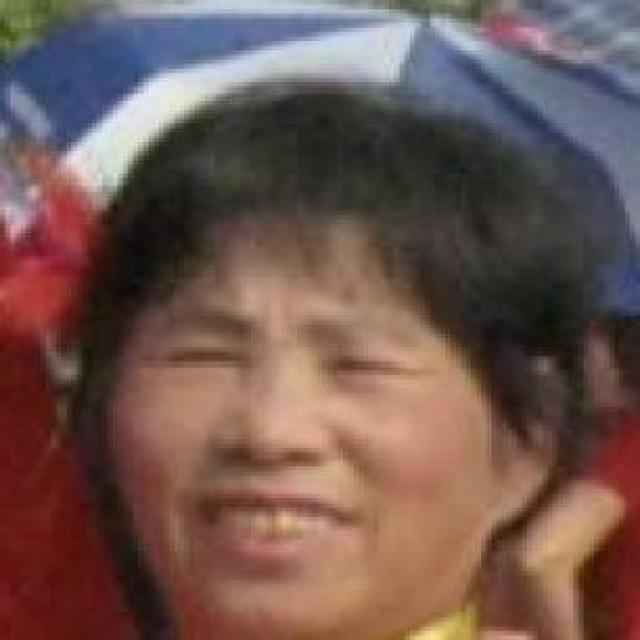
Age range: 65+